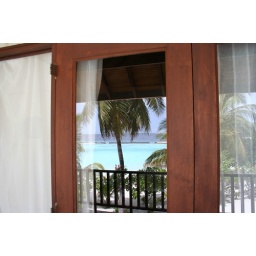
Reflection in the balcony doors